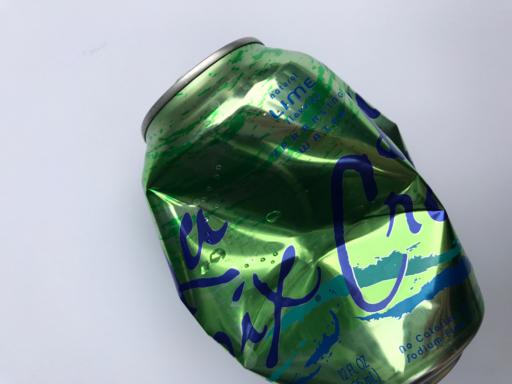
Label: metal